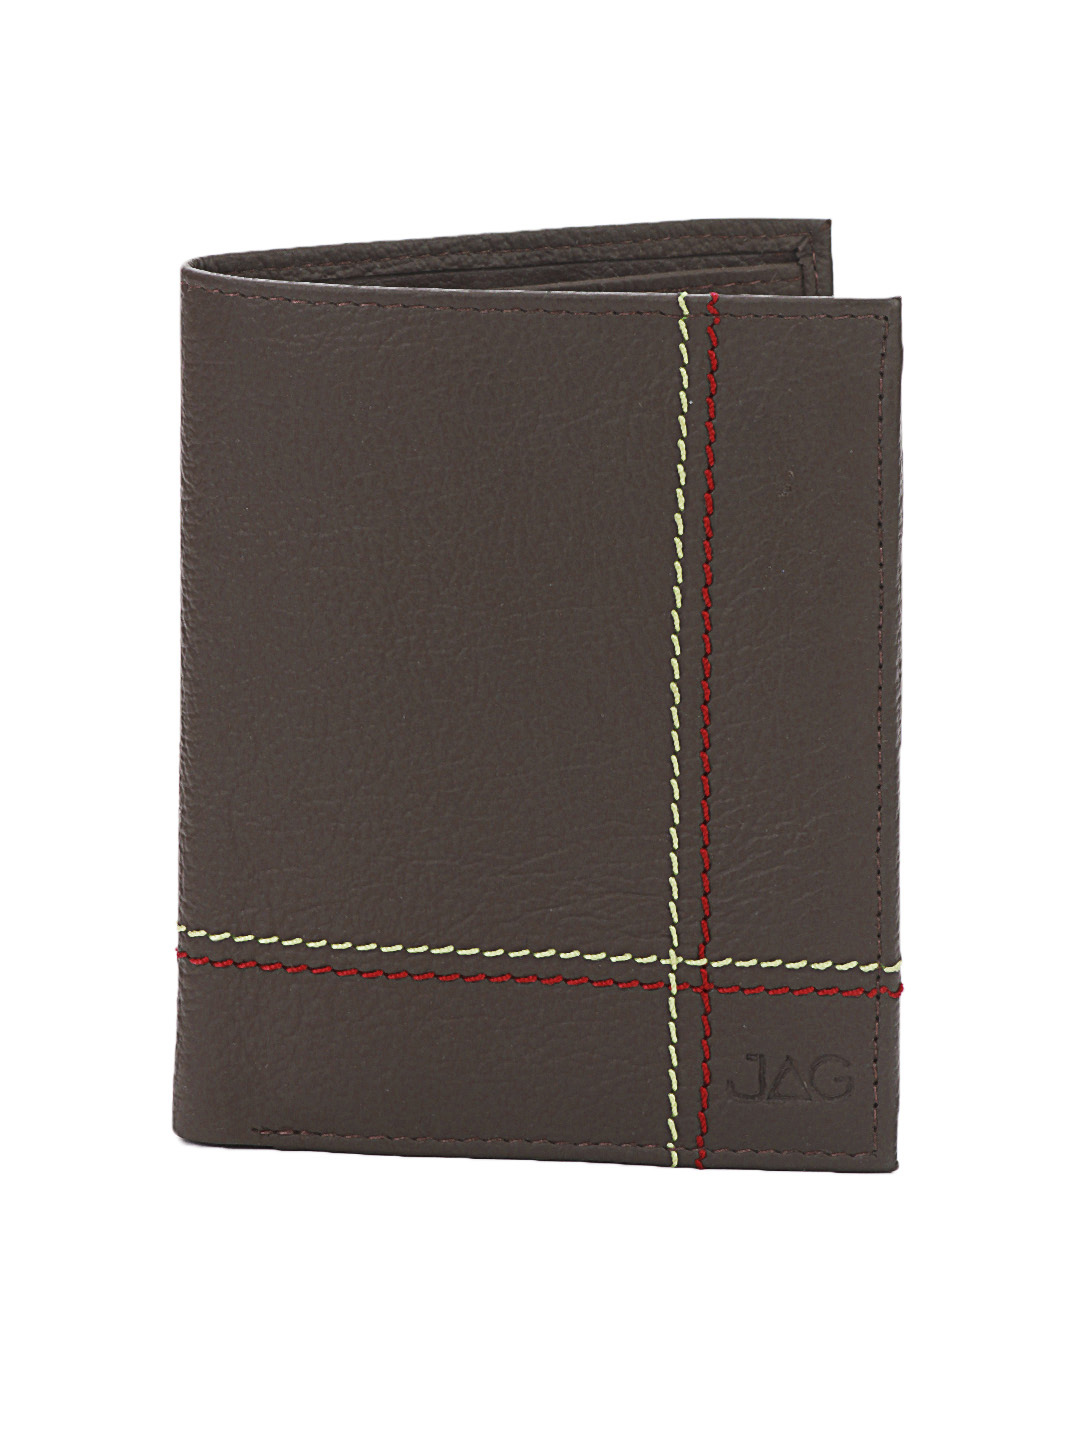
JAG Men Chocolate Brown Leather Wallet
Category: Accessories / Wallets / Wallets
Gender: Men
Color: Brown
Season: Summer 2012
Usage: Casual